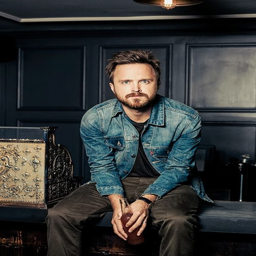
i love him in a denim jacket